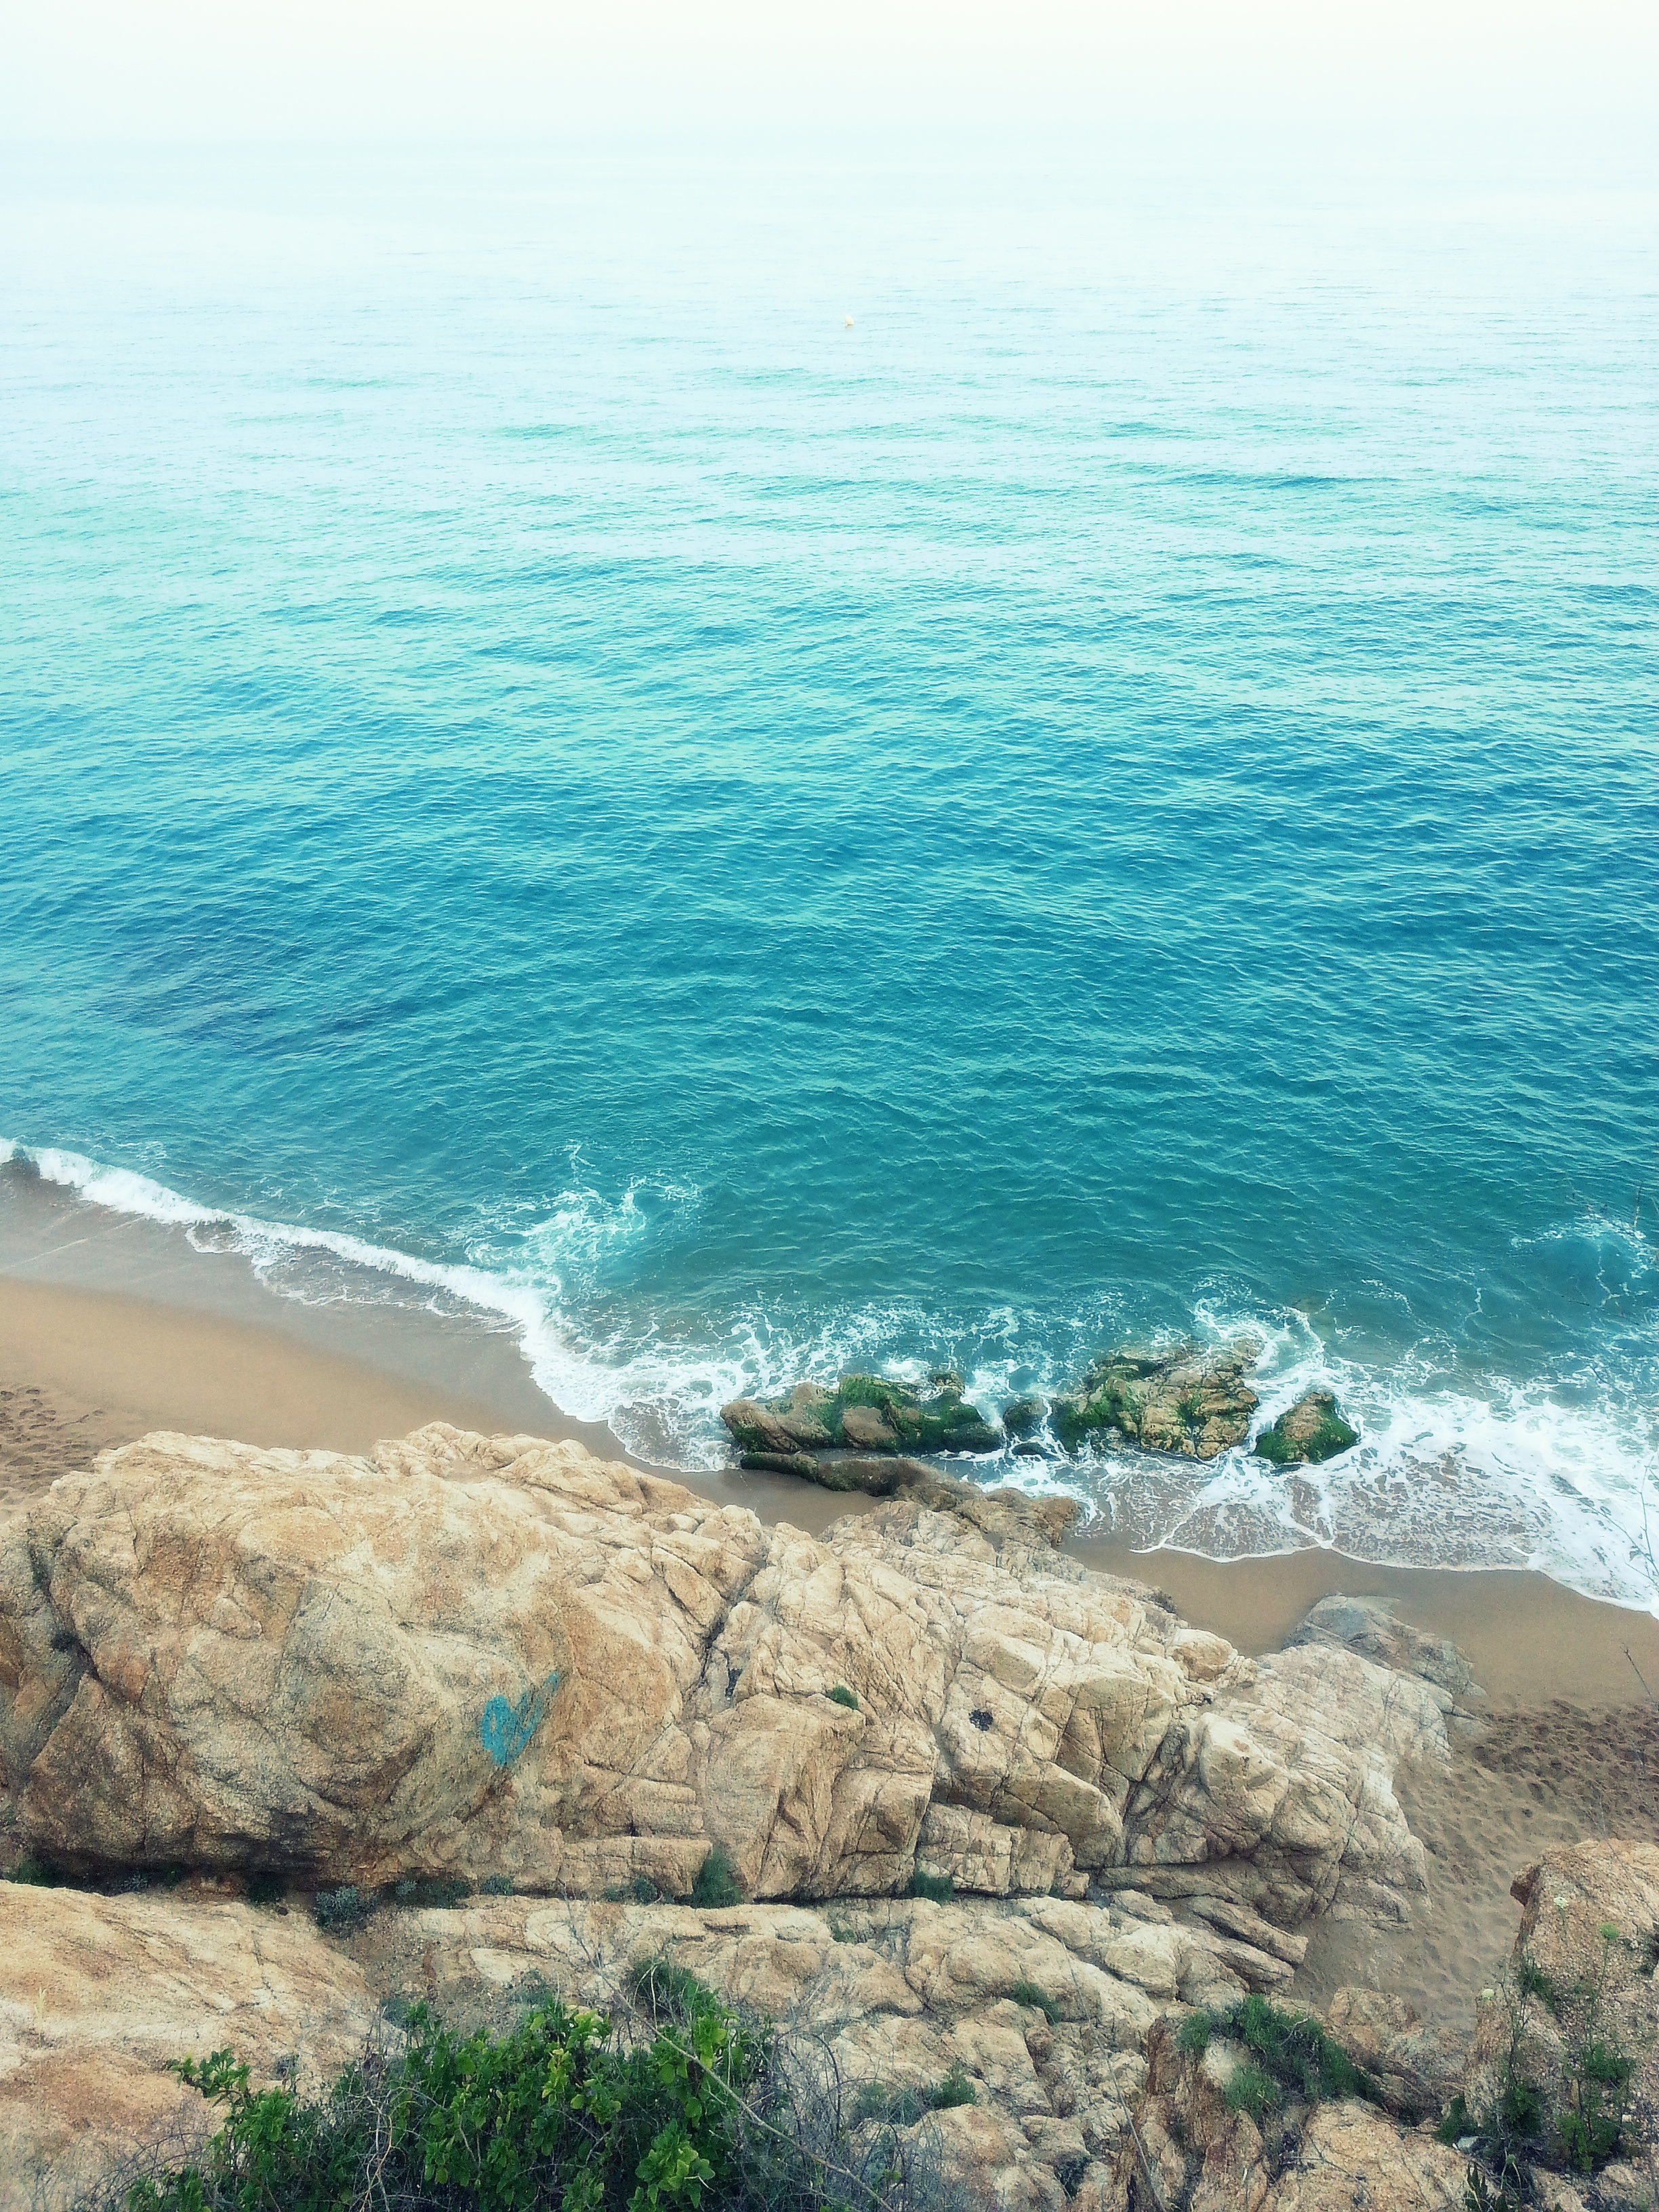
beach, sea, coast, rock, ocean, horizon, shore, wave, vacation, cliff, cove, mediterranean, holiday, bay, terrain, body of water, cape, islet, wind wave